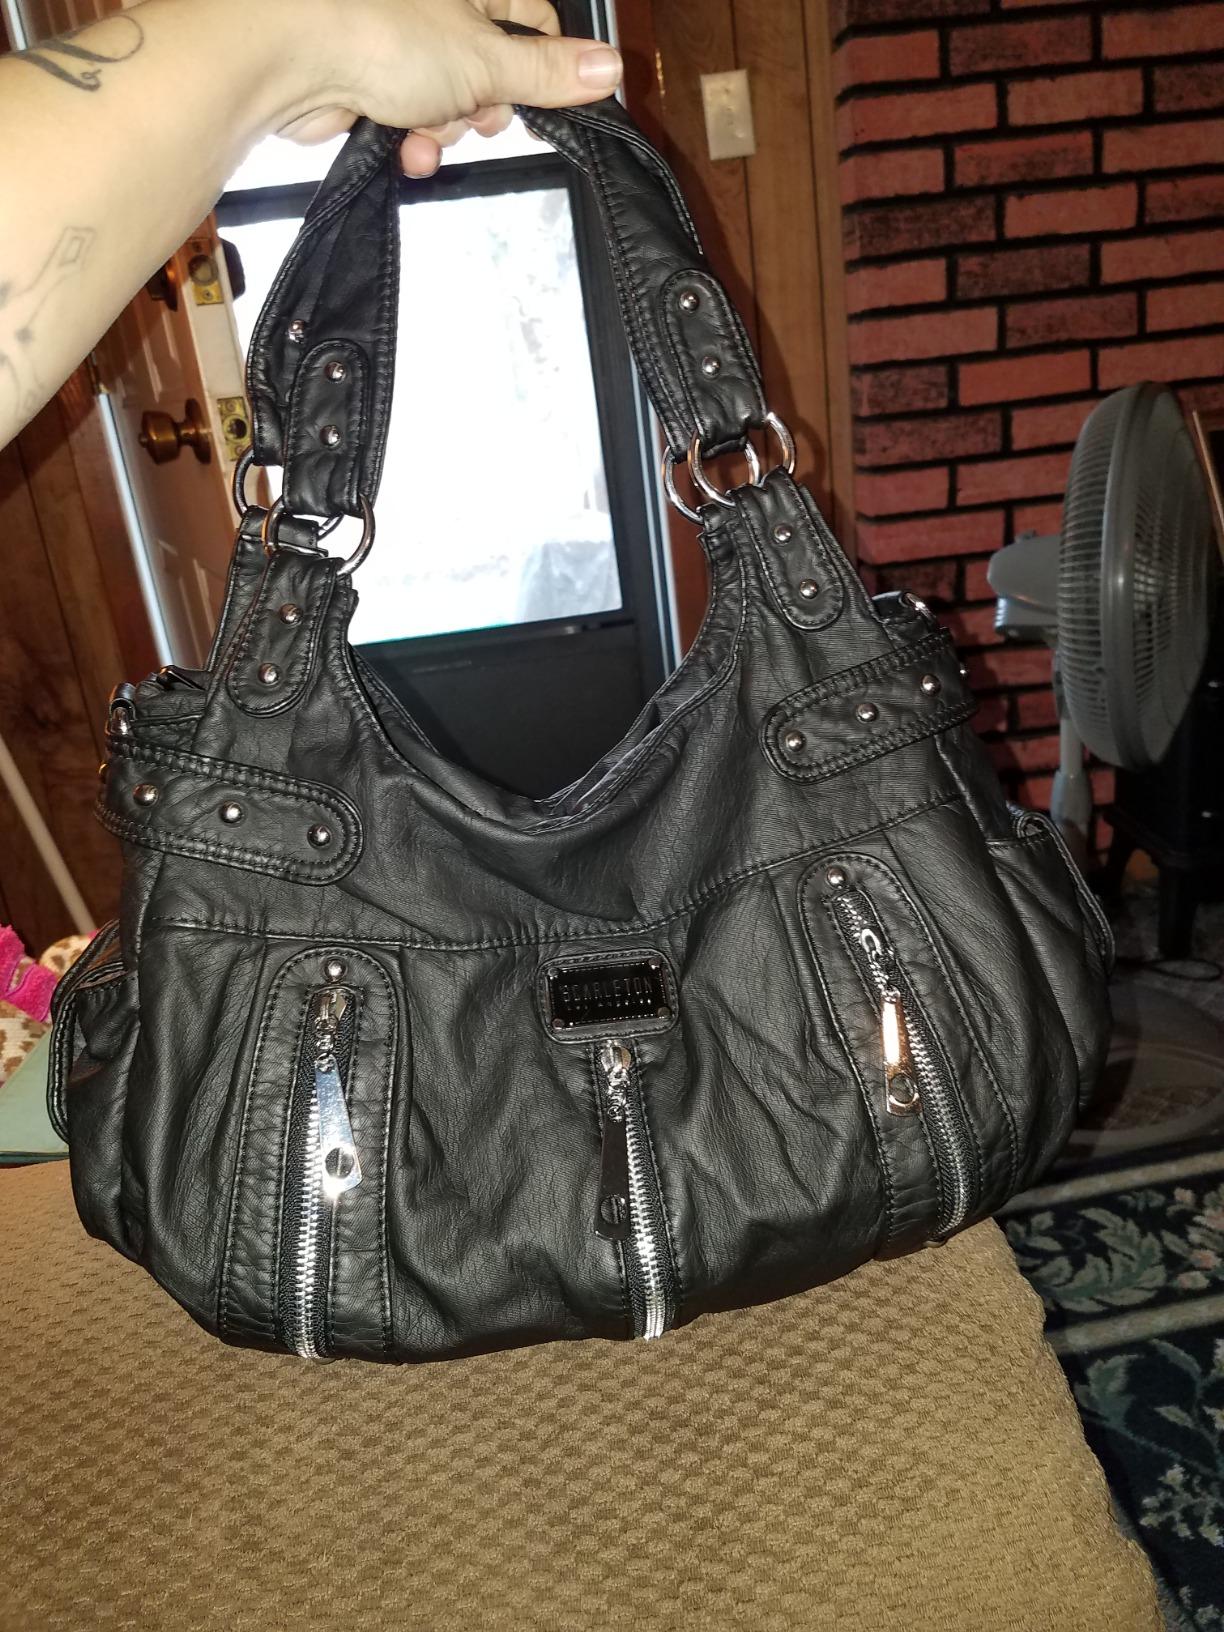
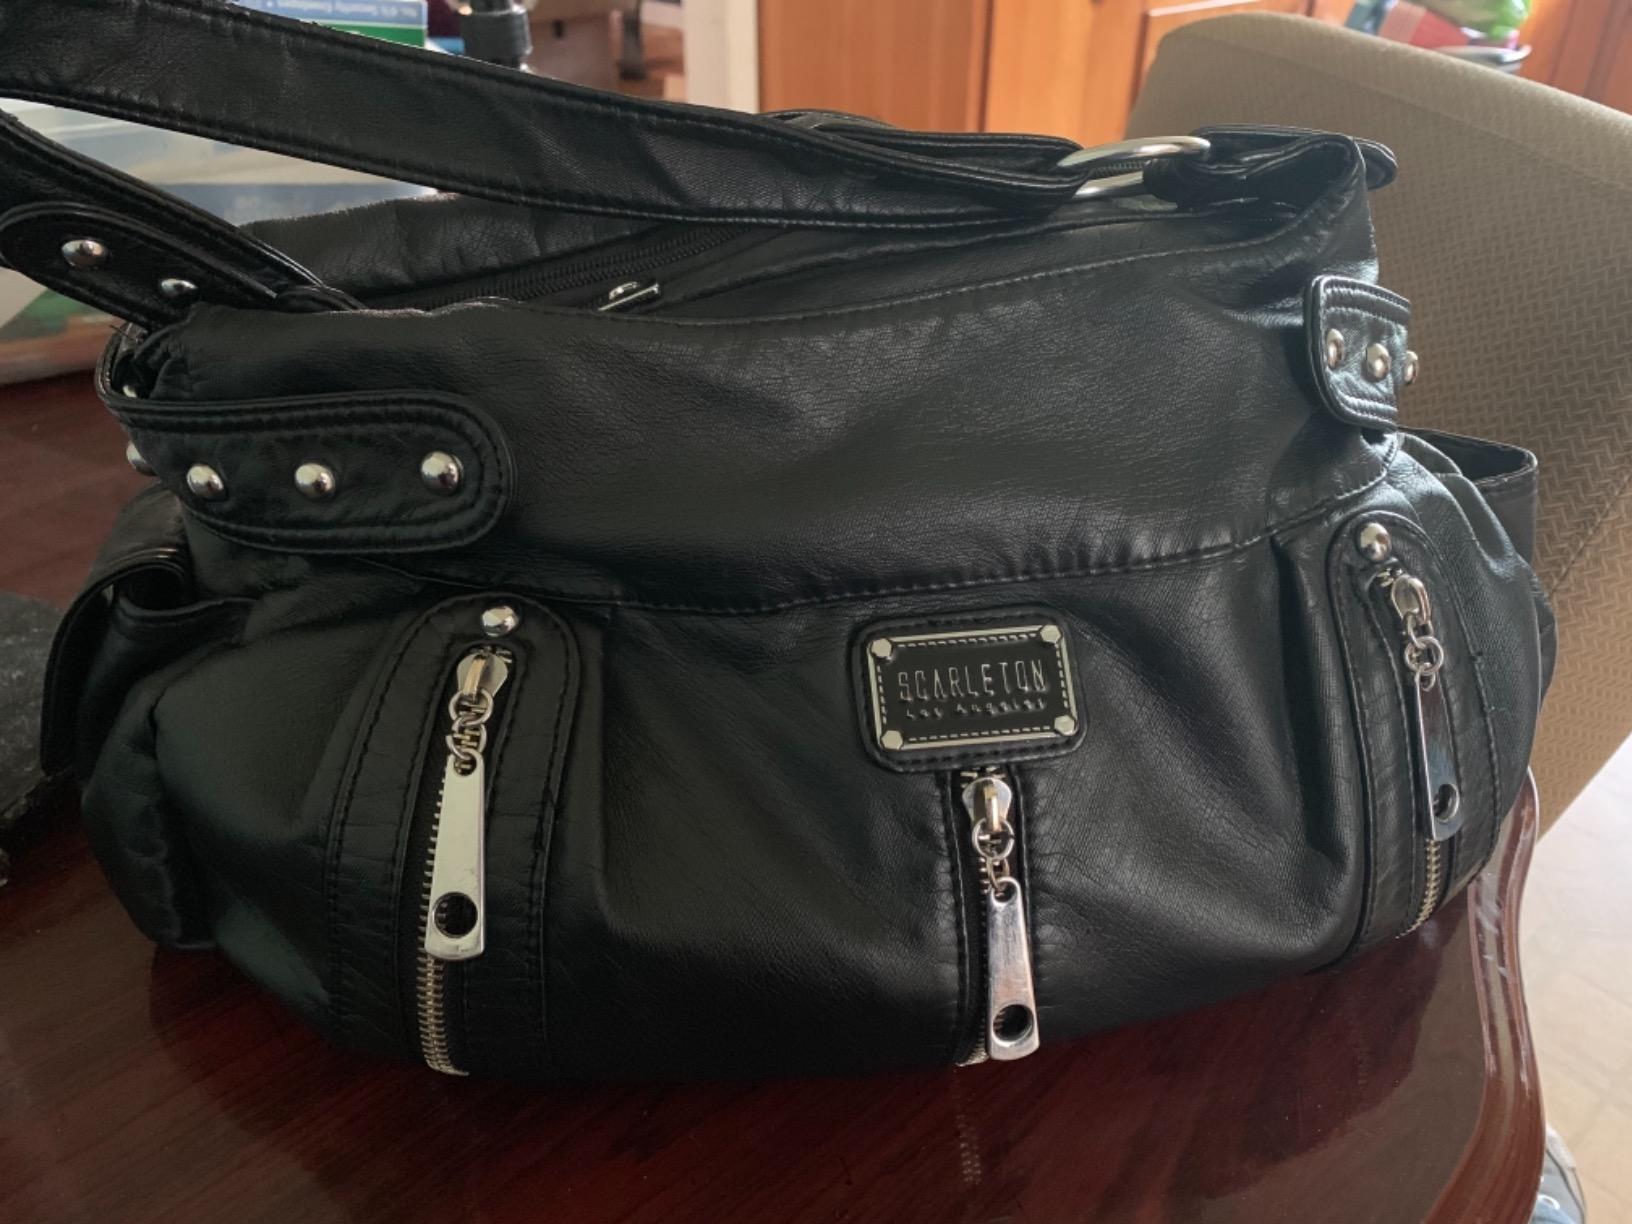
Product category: accessories_handbag
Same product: yes